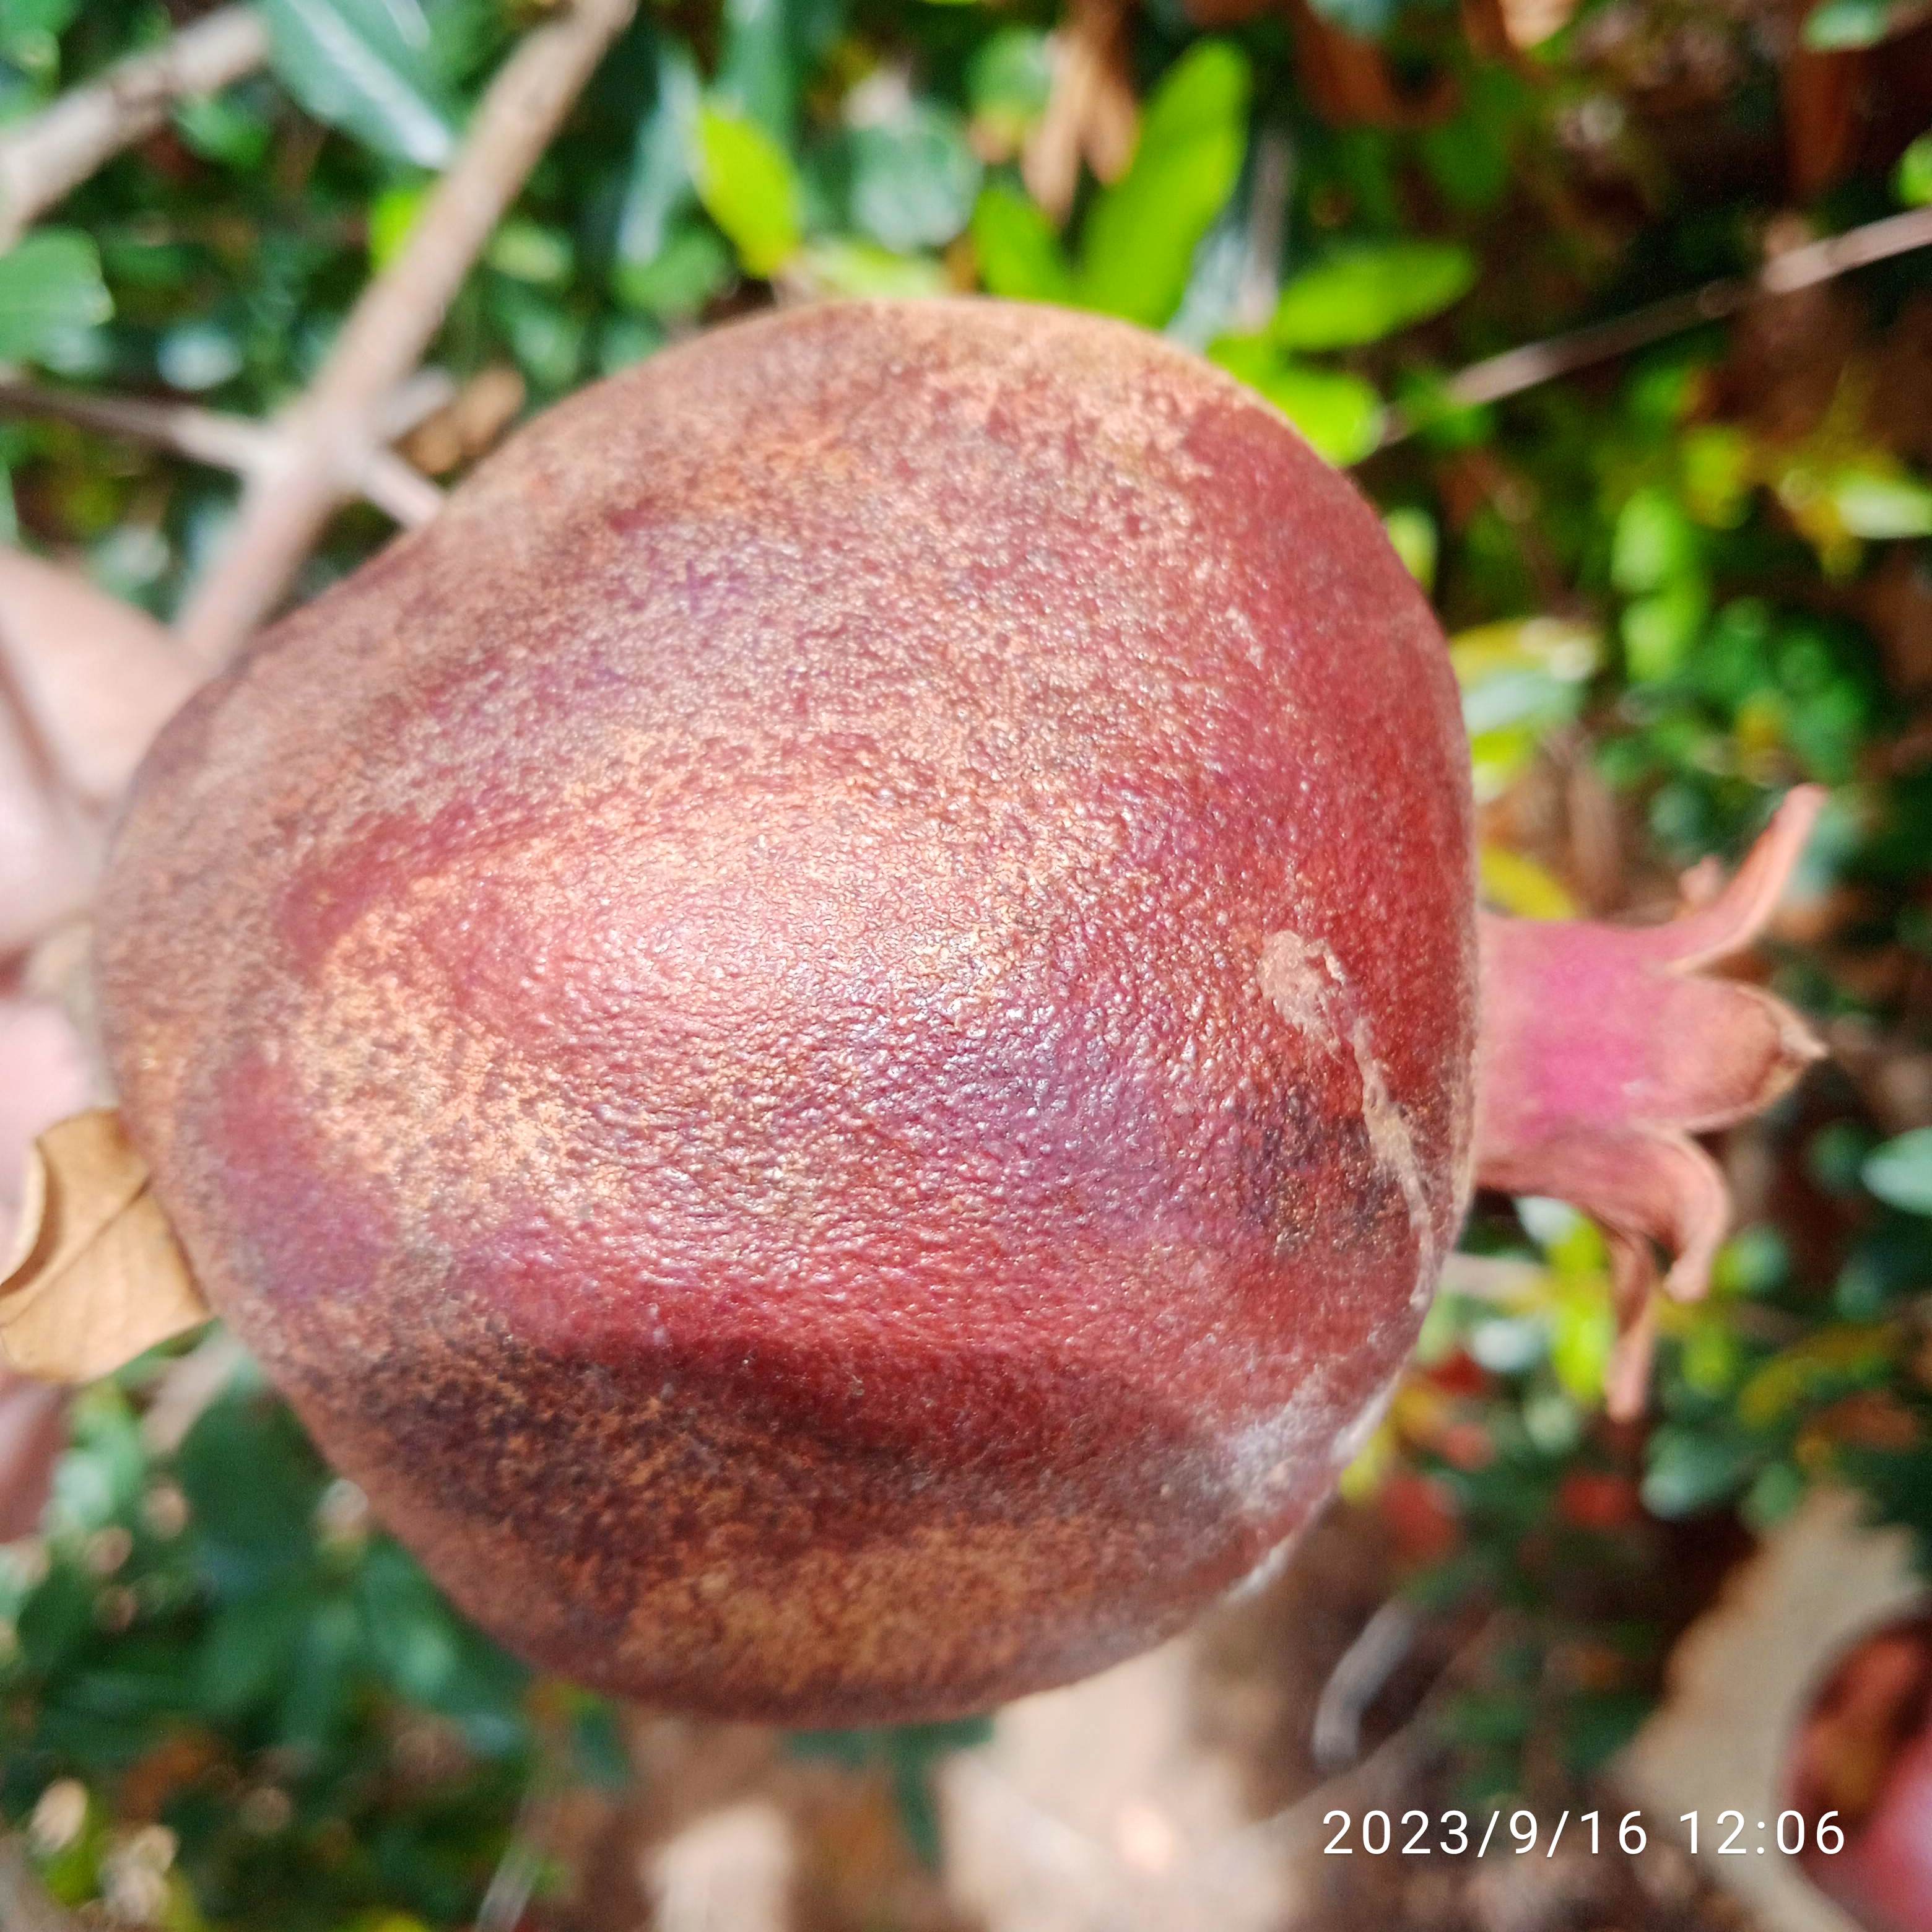
Label: Alternaria